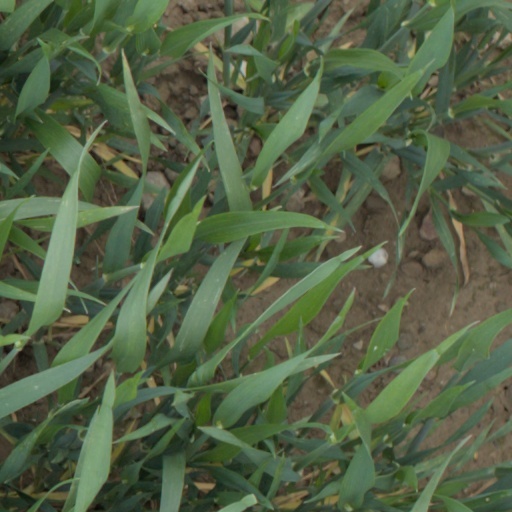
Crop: wheat